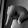
ASL letter: Q